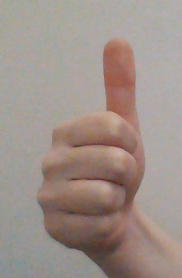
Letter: aleff